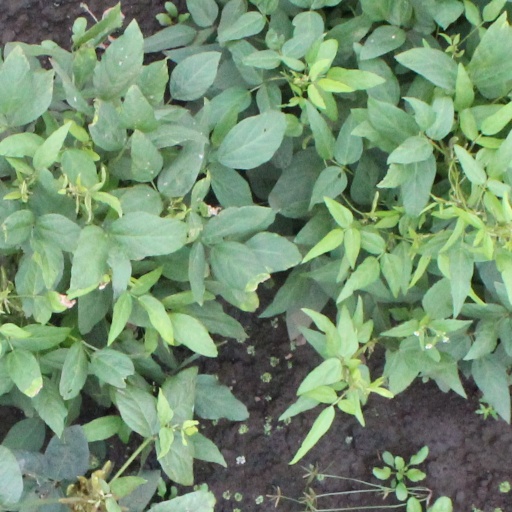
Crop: soybean